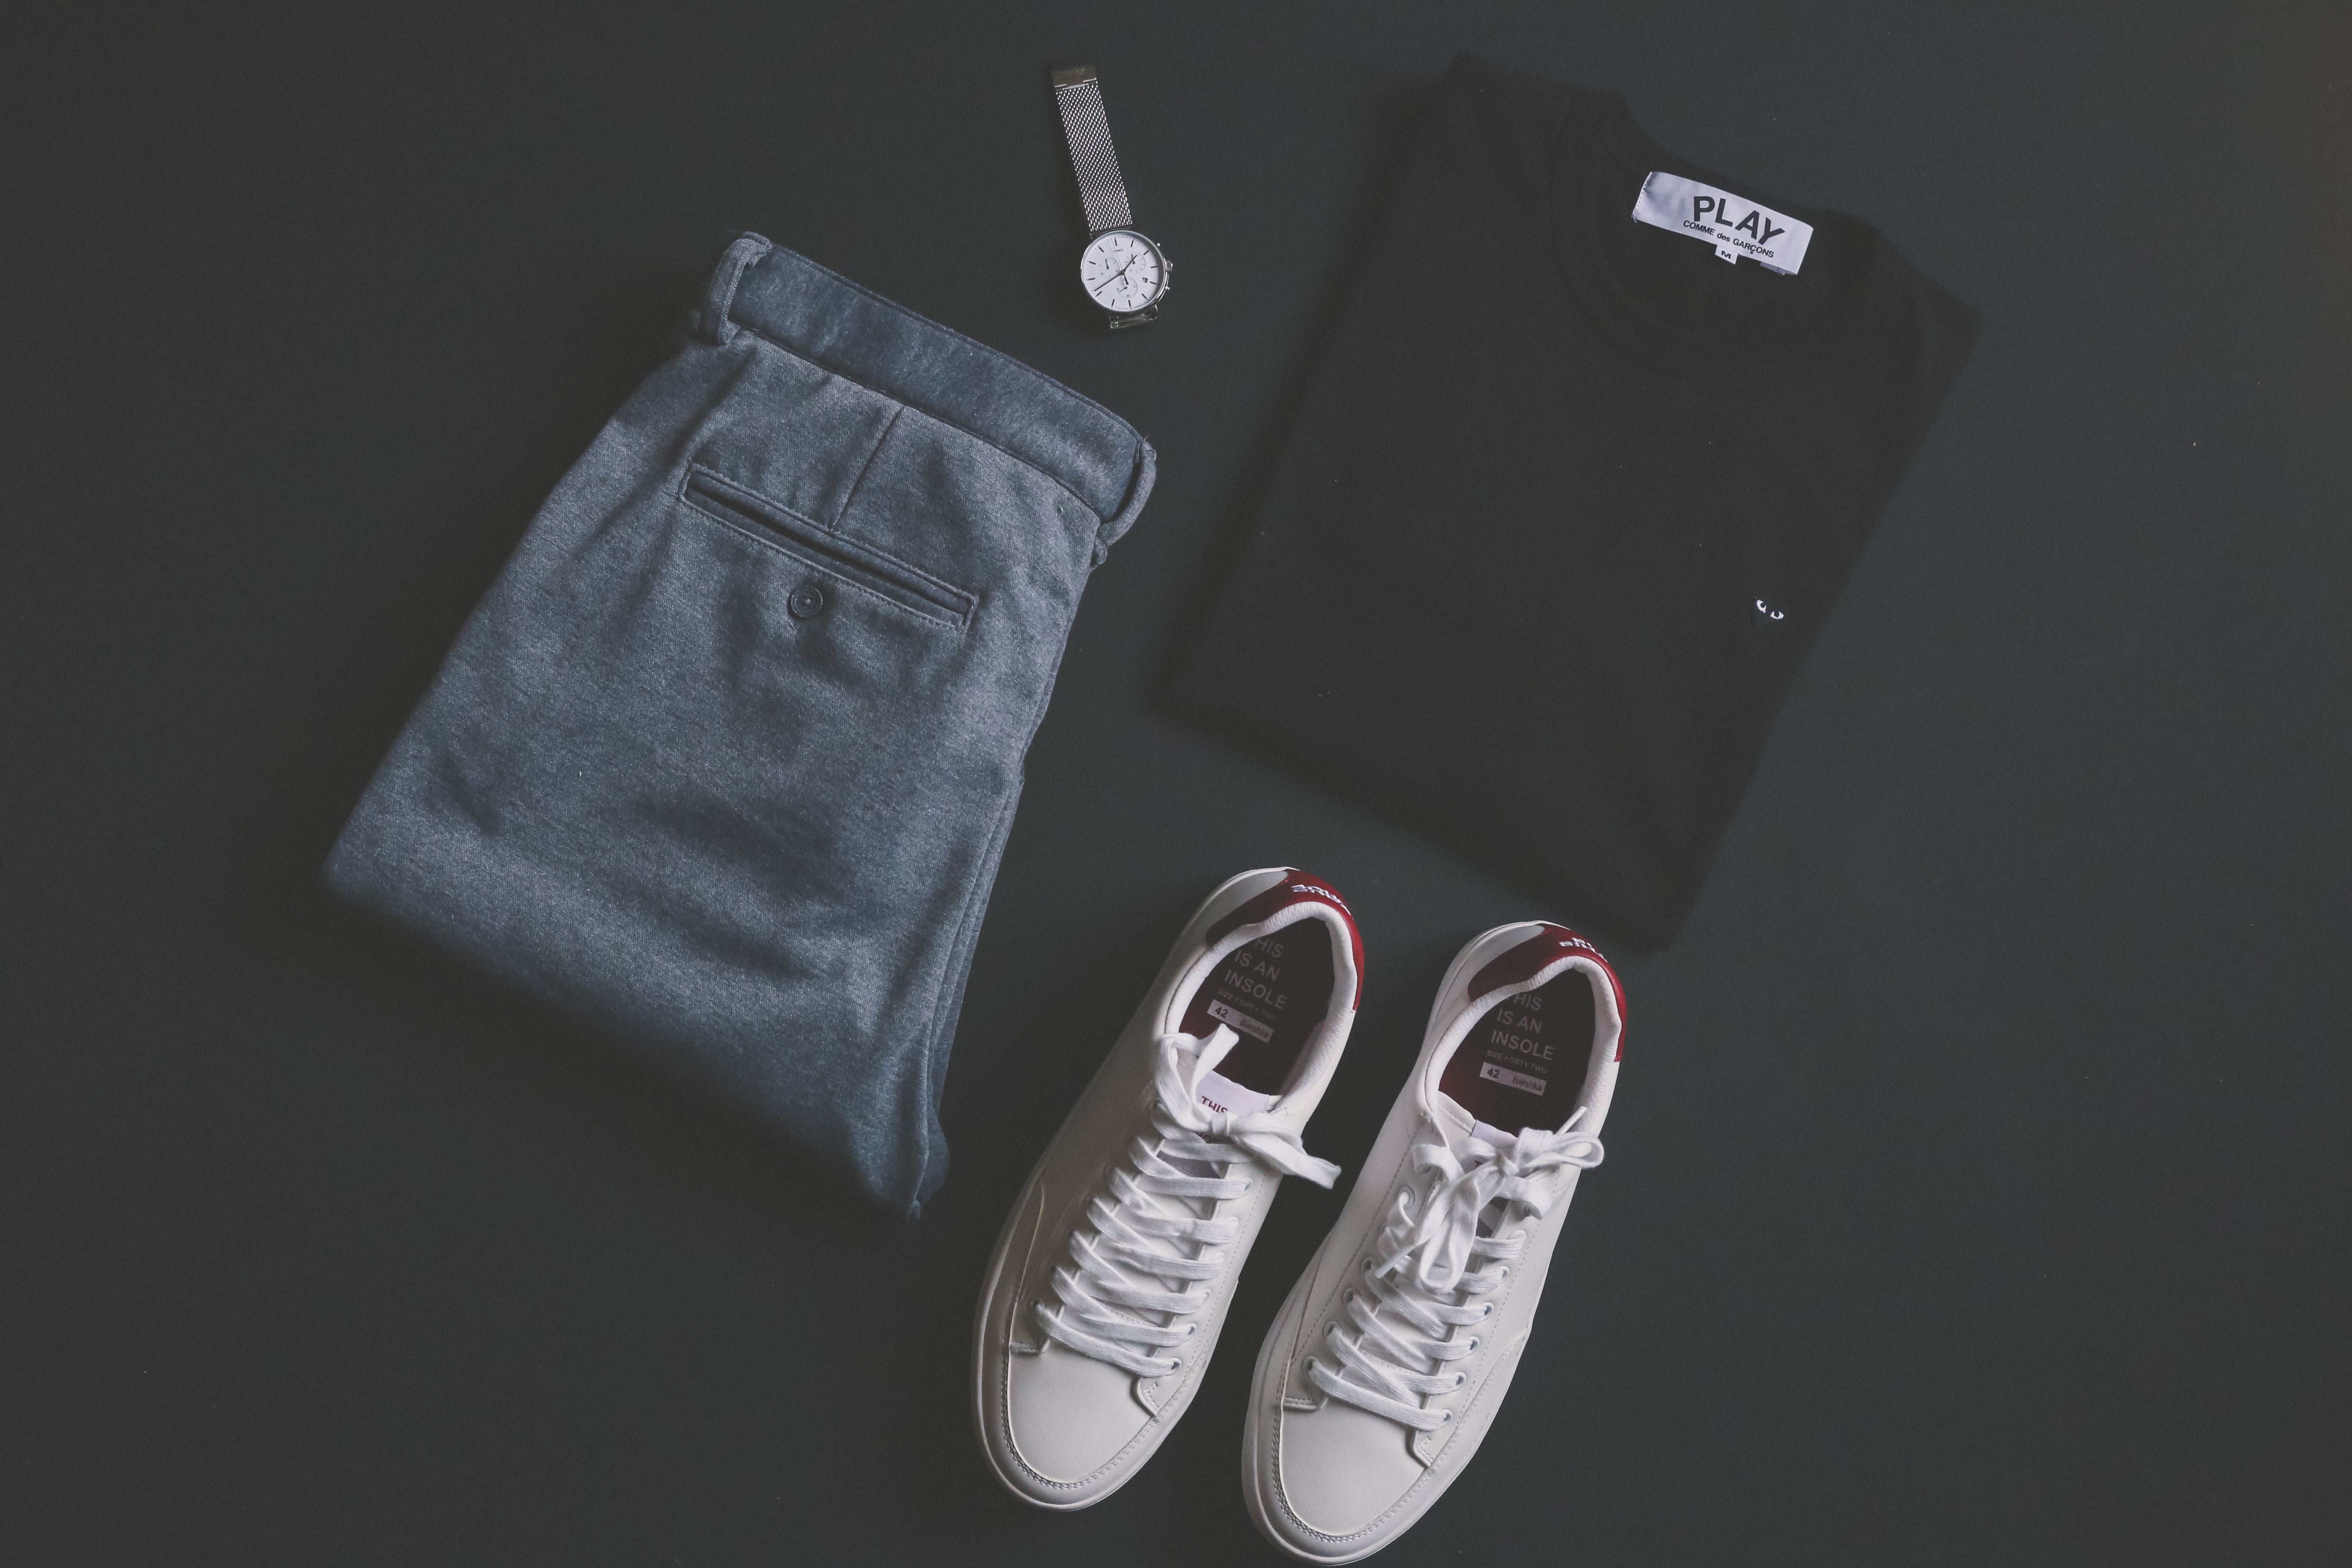
white, footwear, product, shoe, Plimsoll shoe, sneakers, fashion accessory